Federal Republic of Central America

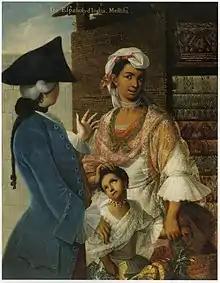
An 18th-century painting by Miguel Cabrera of a white man, an indigenous woman and a mixed-race child, the three major ethnic groups of the Federal Republic of Central America

On 30 May 1838, the Federal Congress convened and declared that each of the federal republic's five states was free to establish any form of republican government. Nicaragua seceded from the Federal Republic of Central America on 30 April 1838. Honduras did the same on 26 October, followed by Costa Rica on 15 November. On 2 February 1839, all of Central America's federally elected government officials (including Morazán) left office. They had no successors, since no federal election was held. On 17 April, Guatemalan President Rafael Carrera issued a decree dissolving the Federal Republic of Central America; the Federal Congress accepted his decree on 14 July. On 30 January 1841, El Salvador declared independence from the Federal Republic of Central America. At the fall of the federal republic, four of its five successor states were led by opponents of federal rule and proponents of their respective states' secession: Braulio Carrillo (Costa Rica), Francisco Malespín (El Salvador), Carrera (Guatemala), and Francisco Ferrera (Honduras).